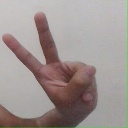
अक्षर: ऐ